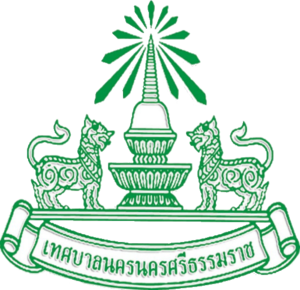
Nakhon Si Thammarat est une ville de la région Sud de la Thaïlande située dans l'est de la péninsule Malaise, au sud de l'isthme de Kra. Elle était le centre de la principauté de Tambralinga. Au XVIᵉ siècle, les marchands européens la connaissaient sous le nom de Ligor.